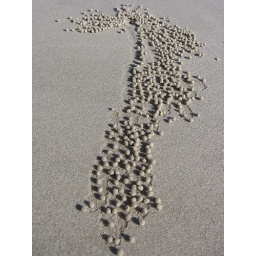
the crabs spit out little sand balls and they are all over the beach at low tide.